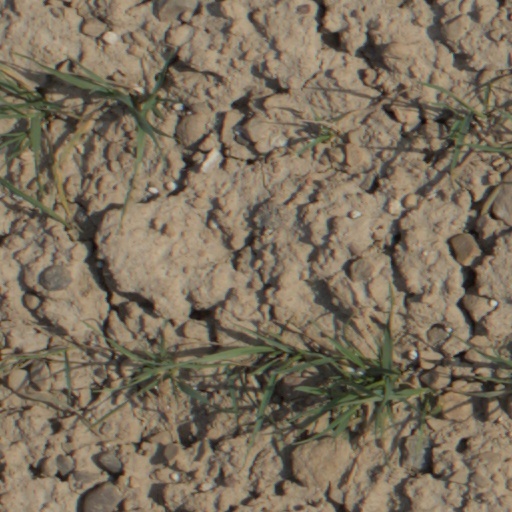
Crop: wheat